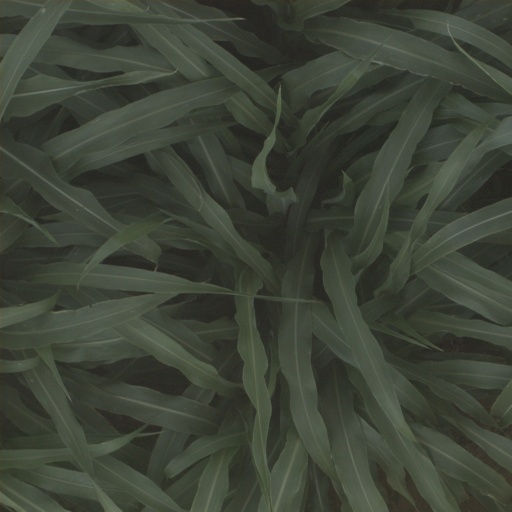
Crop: sorghum